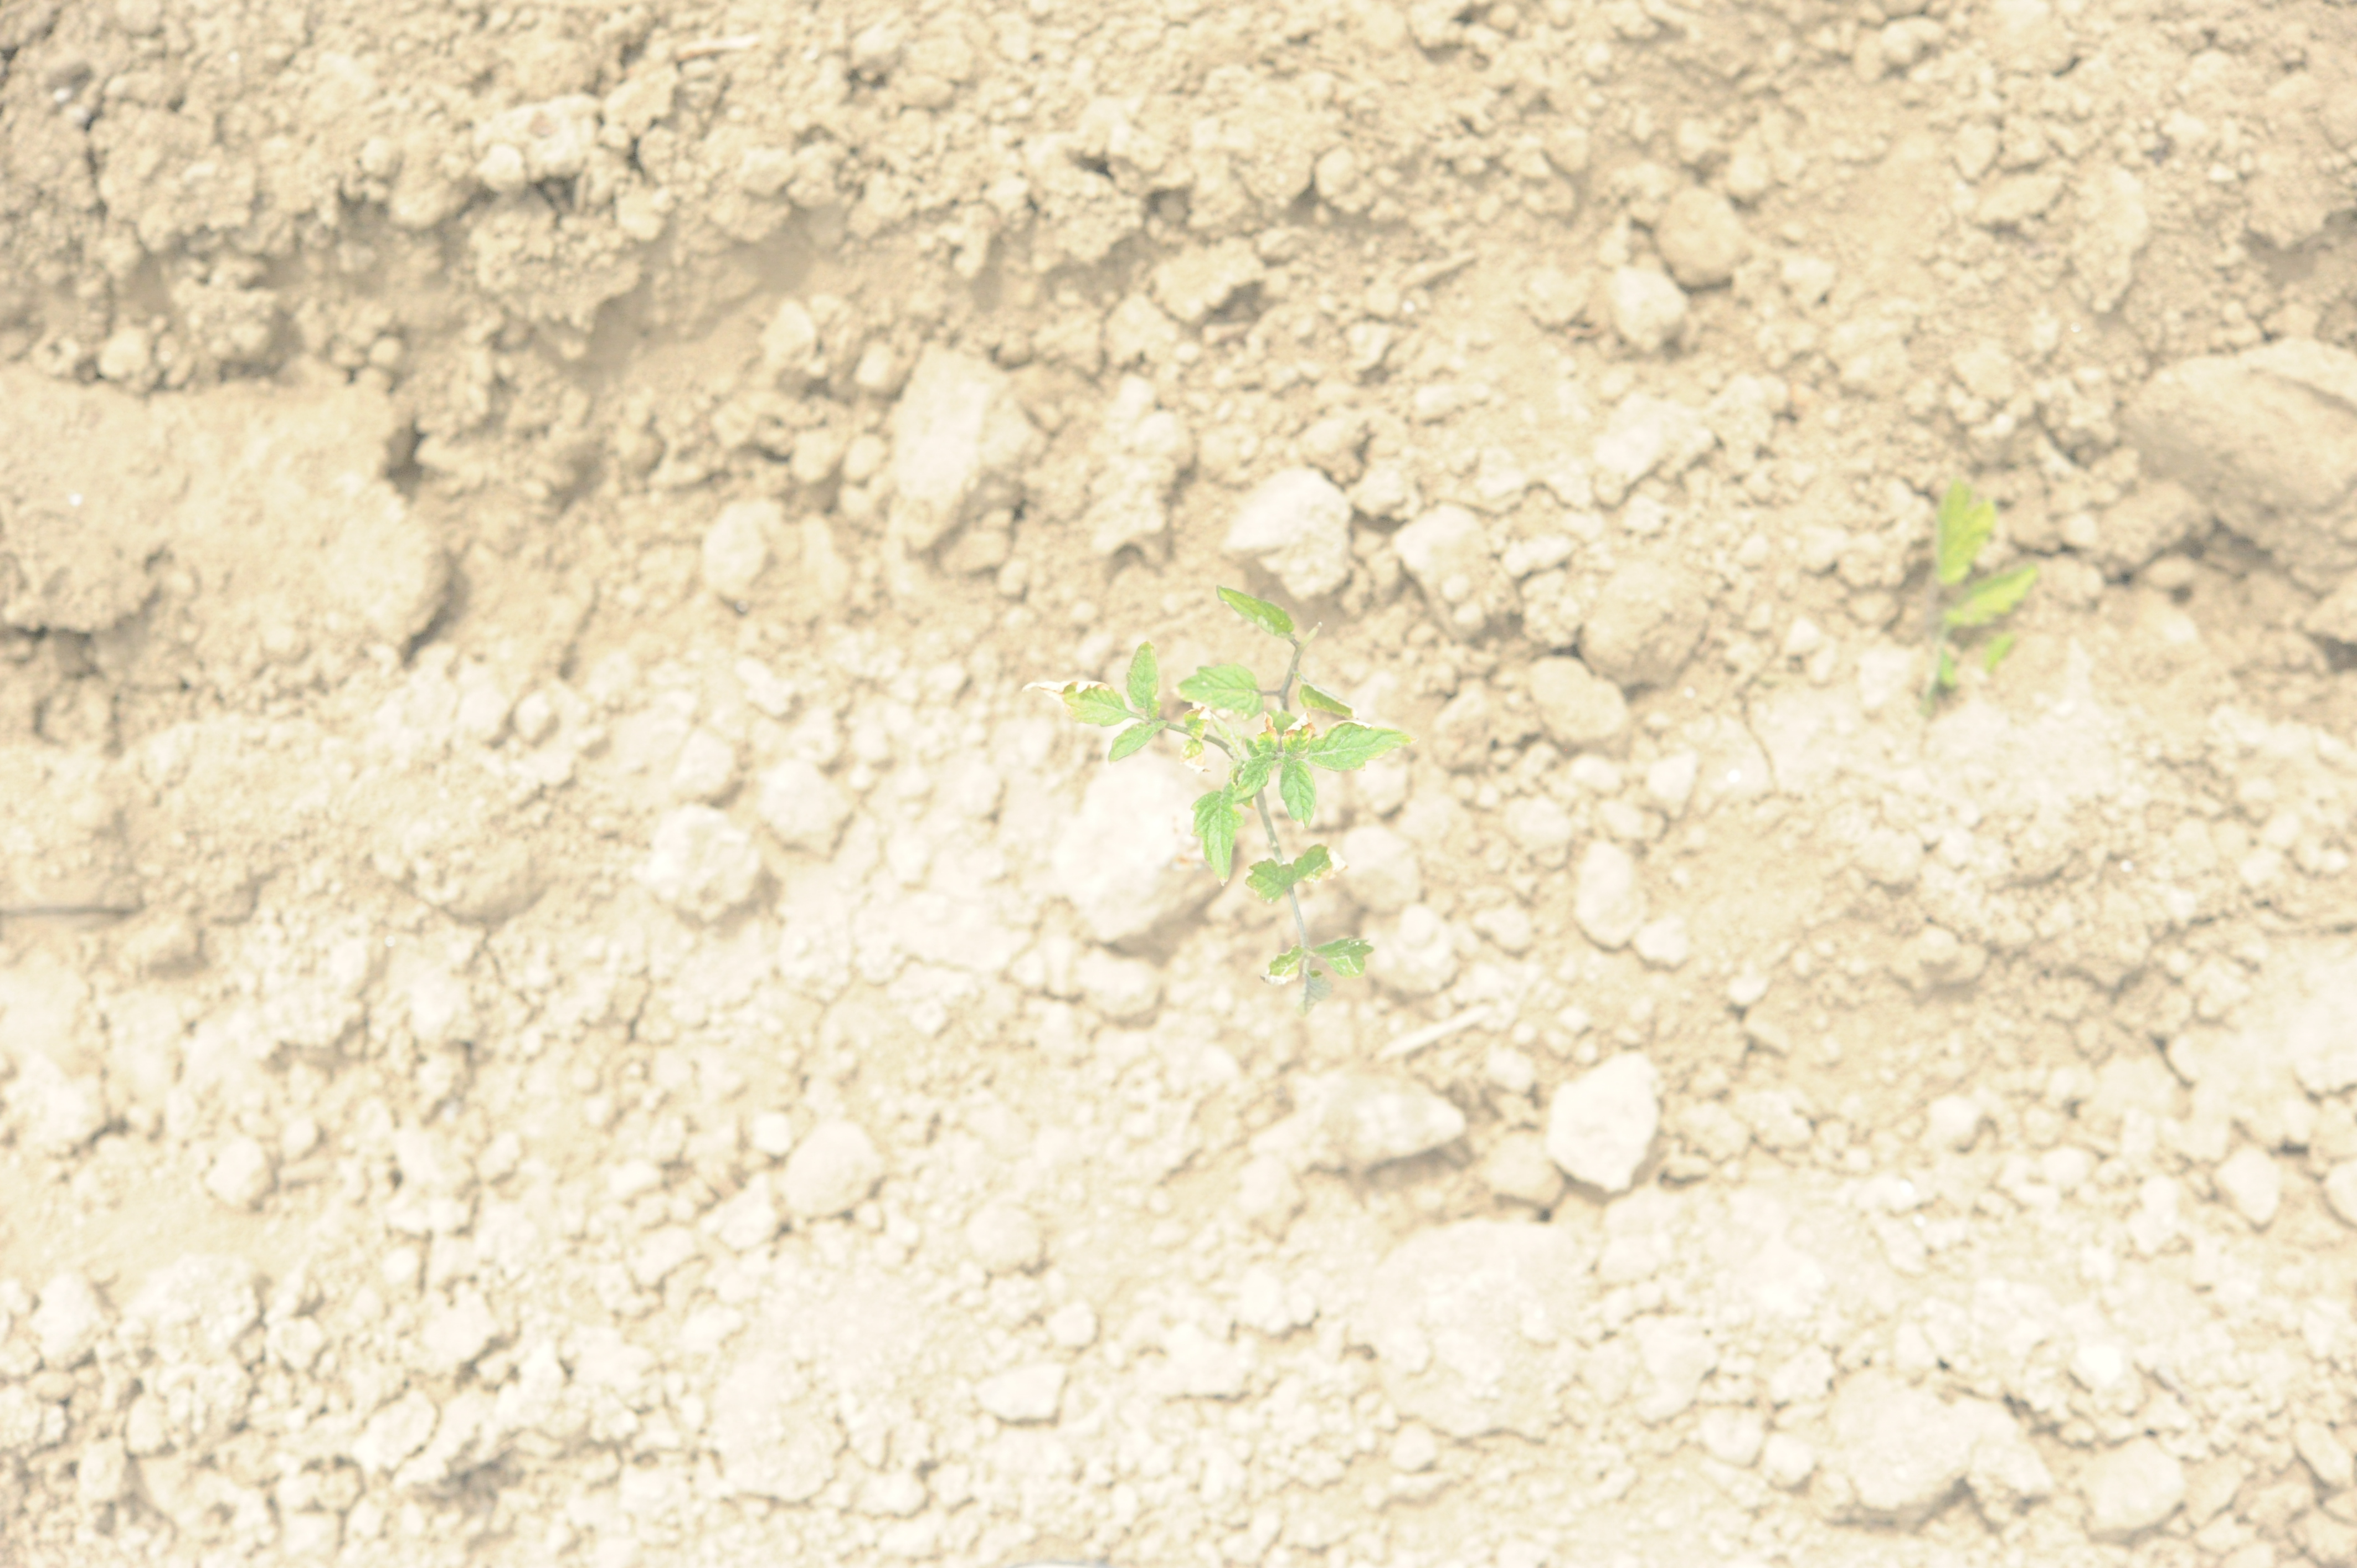
Label: tomato